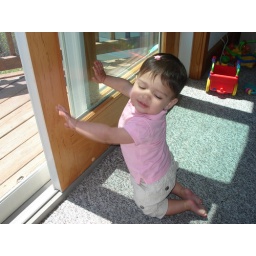
Exploring the beach house in Outer Banks